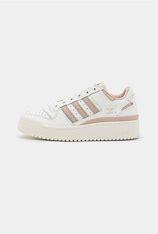
Brand: adidas
Model: originals Adidas Originals Forum